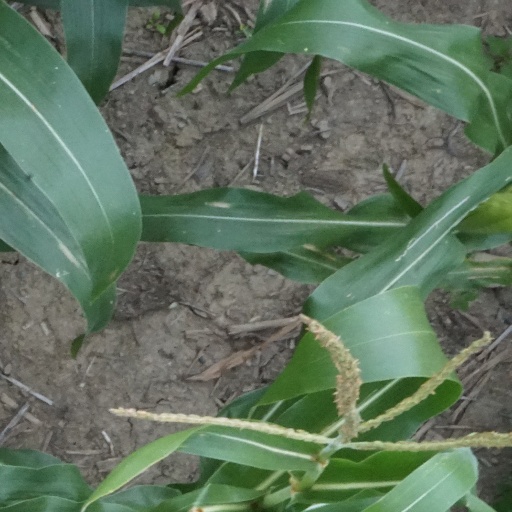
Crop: maize; corn